Karl Gerhard

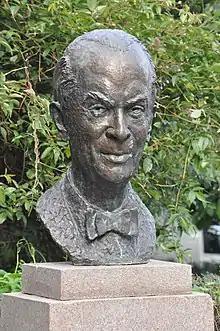
Bust of Karl Gerhard, Lorensberg Theatre, Gothenburg

Karl Emil Georg Johnson was born in Hedvig Eleonora parish in Stockholm, Sweden. He was the son of Frans Emil Jonsson (1861–1917) and Jenny Augusta Jonsdotter (1863–1906). In 1916, he appeared as an actor under the direction of Hjalmar Selander at the Nya Teatern in Gothenburg. In 1919, he debuted as a couplet singer at the cabaret Fenixpalatset in Stockholm as successor to Ernst Rolf (1891–1932). For many years, he was an actor in various traveling theater companies.